Abdul Haseeb Logari

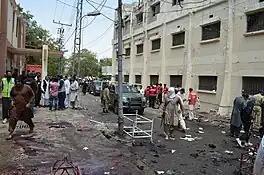
Aftermath of August 2016 Quetta bombing

During Logari's tenure as wali of the Islamic State – Khorasan Province, the group carried out a number of high-profile terrorist attacks. Days before Saeed's death and Logari's succession, the group had orchestrated the deadly bombing of a Hazara (Shia) protest in Kabul, killing 97 and injuring 260, in Kabul's then-deadliest attack since 2001.